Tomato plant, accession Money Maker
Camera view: bottom (45 deg); turntable rotation: 150 degrees
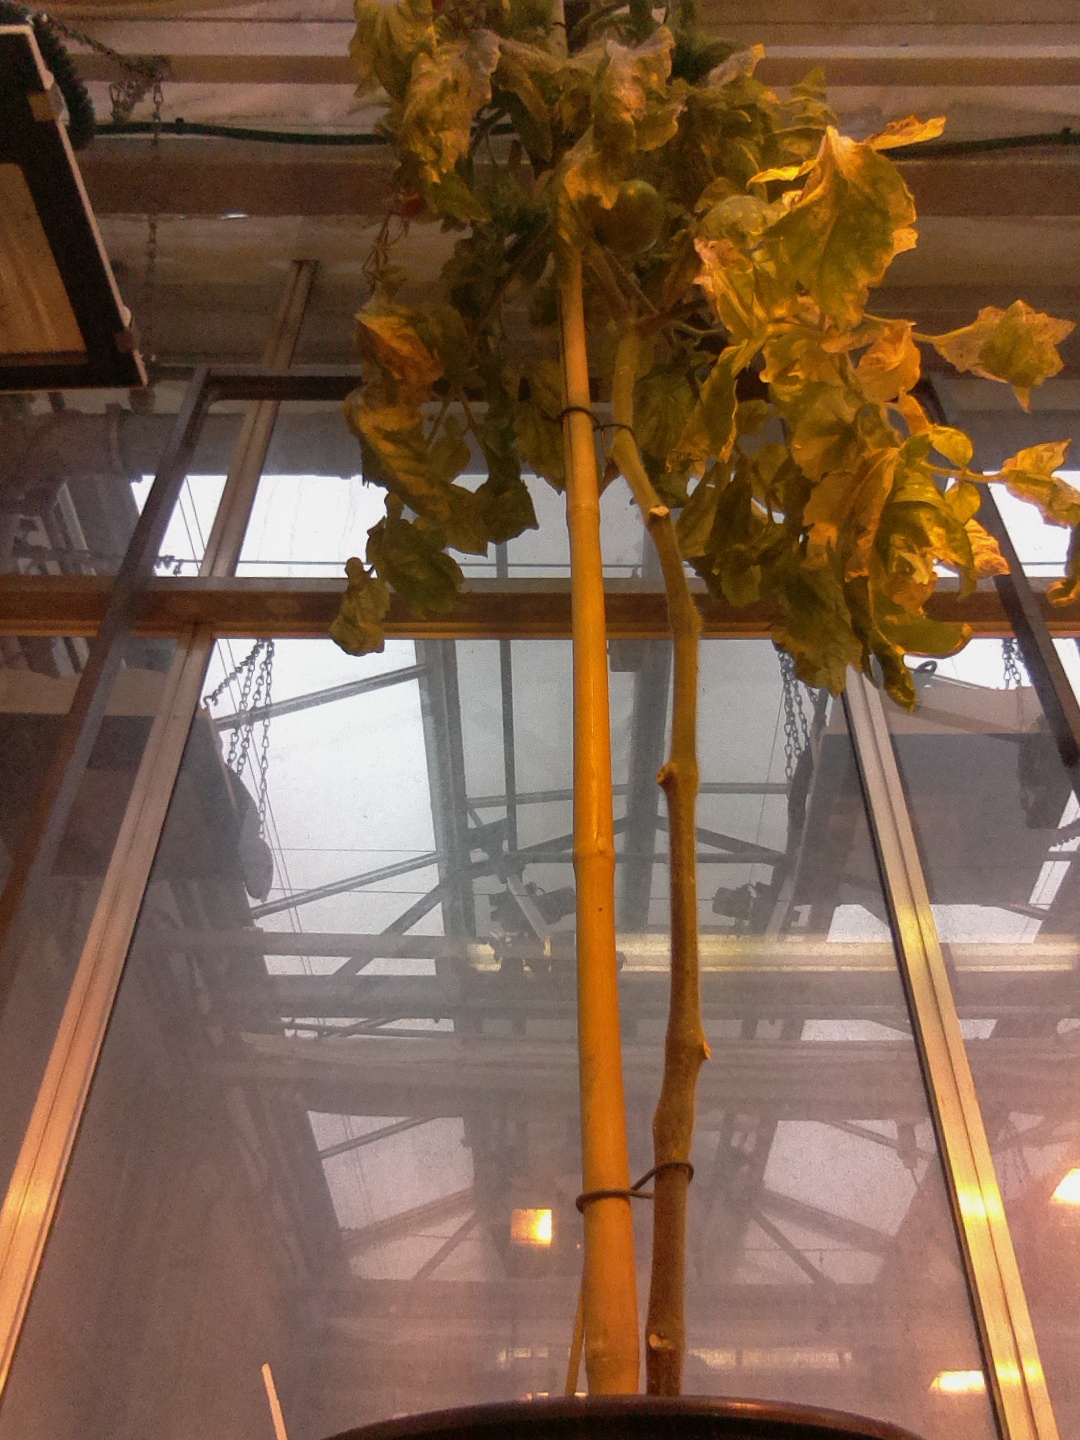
BBCH growth stage 82: 20%-30% of fruits show typical fully ripe color